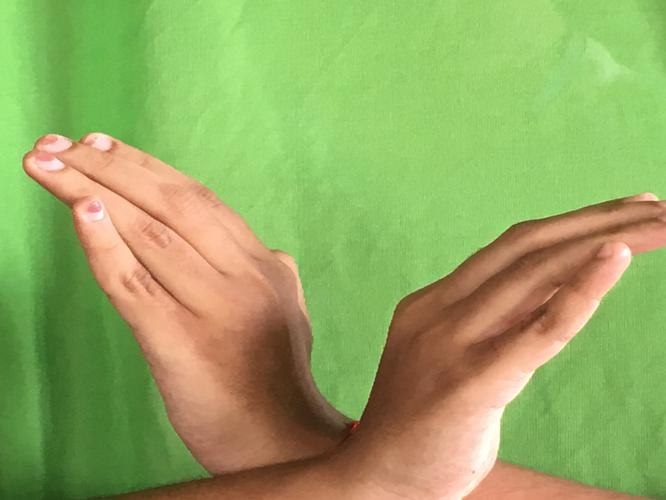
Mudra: Nagabandha
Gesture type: double_hand